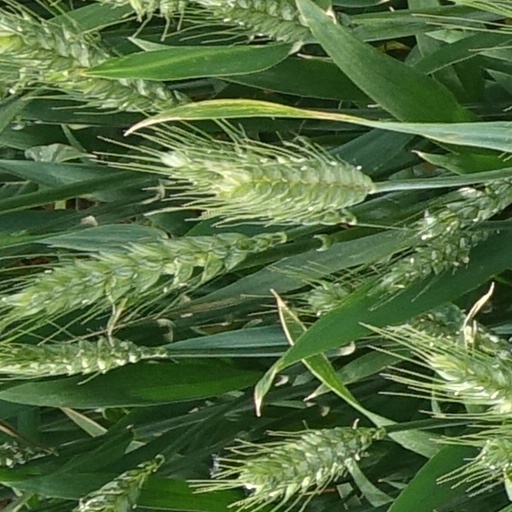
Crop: wheat